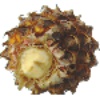
Label: Pineapple Mini 1